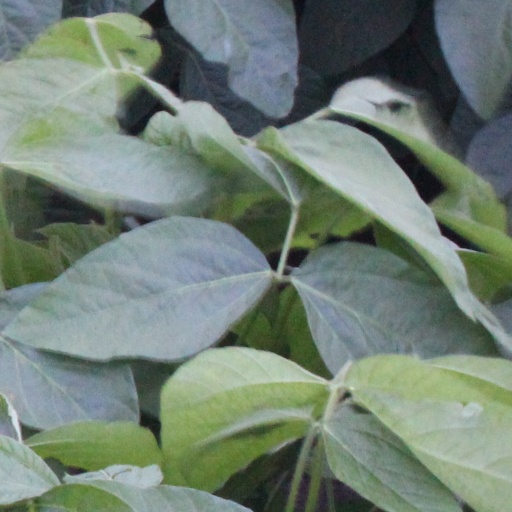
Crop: soybean